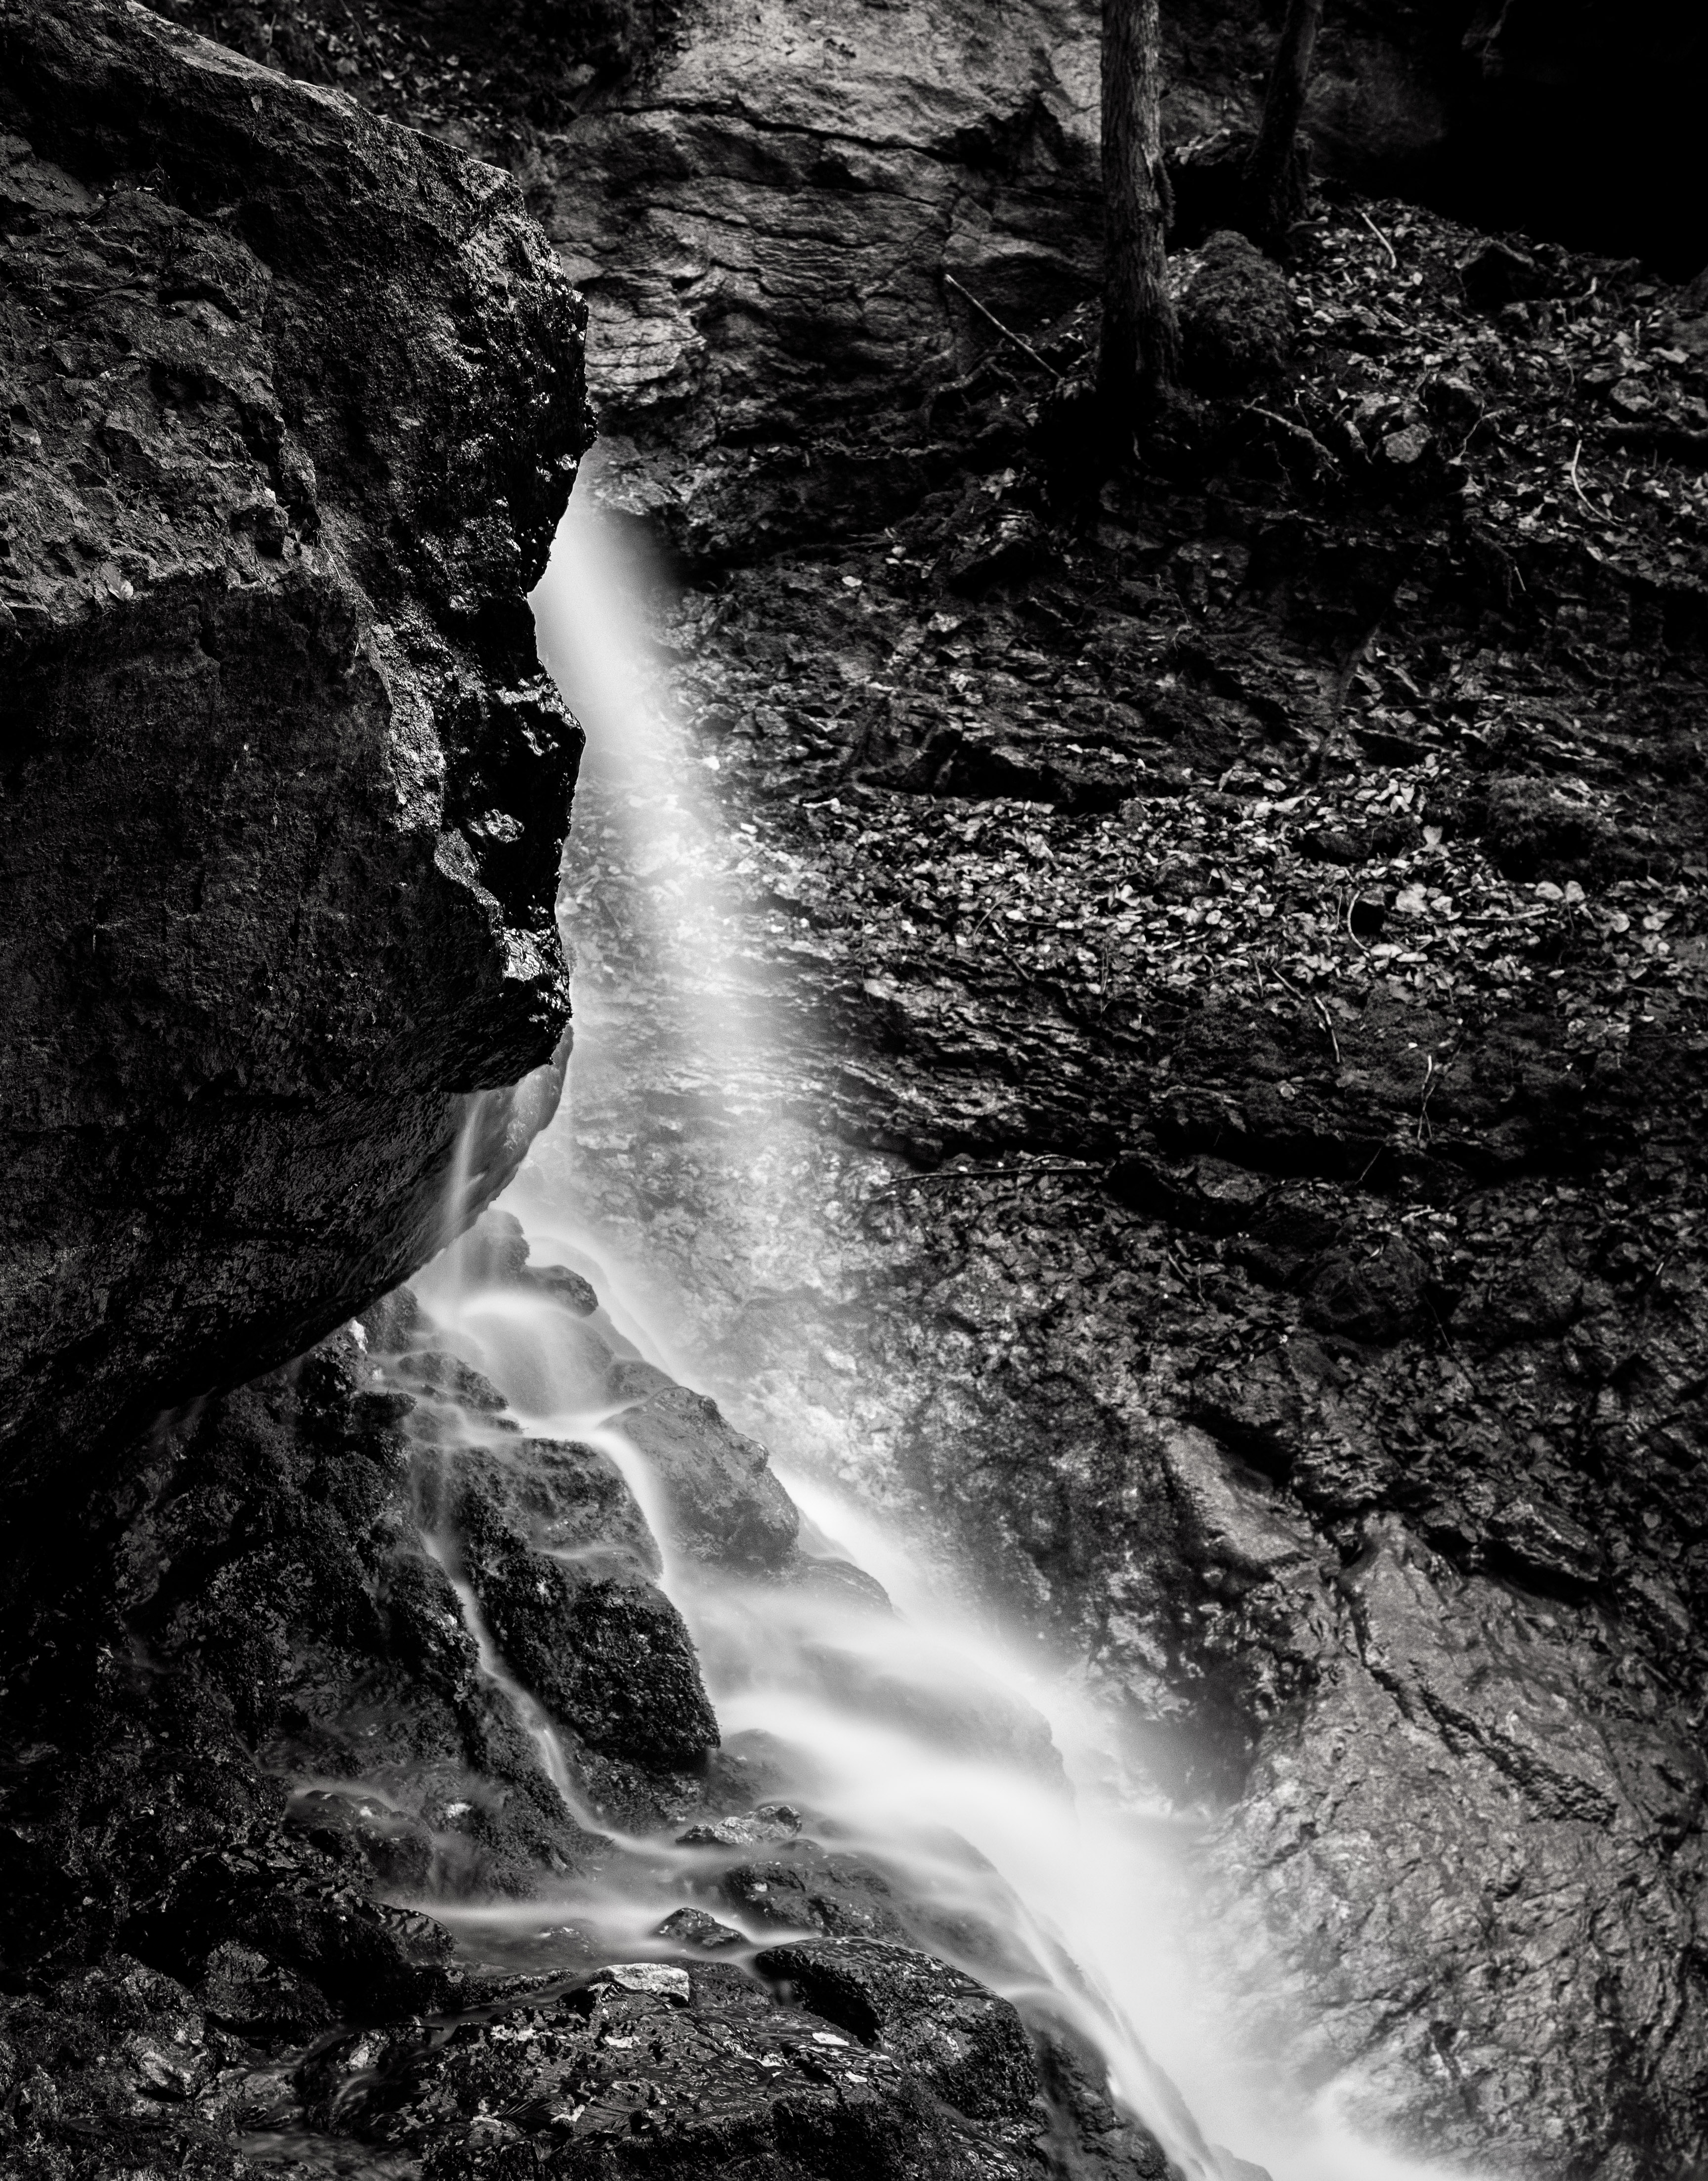
water, nature, rock, waterfall, black and white, wood, wave, river, stream, rapid, monochrome, body of water, austria, leafs, breath, at, water feature, scent, obersterreich, traunkirchen, monochrome photography, geological phenomenon